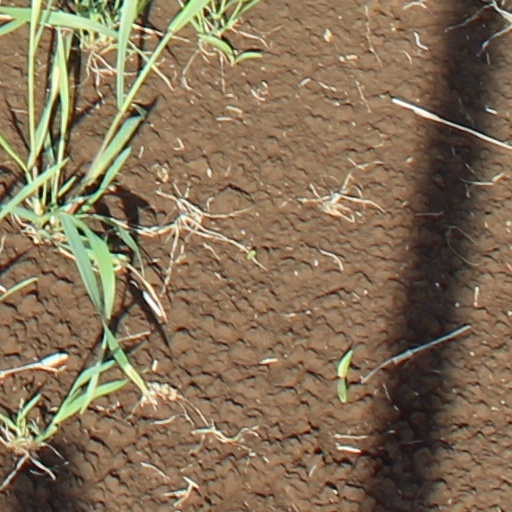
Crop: wheat